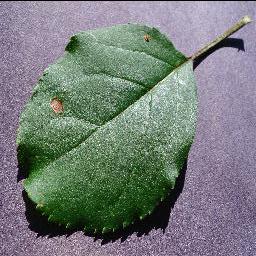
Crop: apple
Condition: black_rot